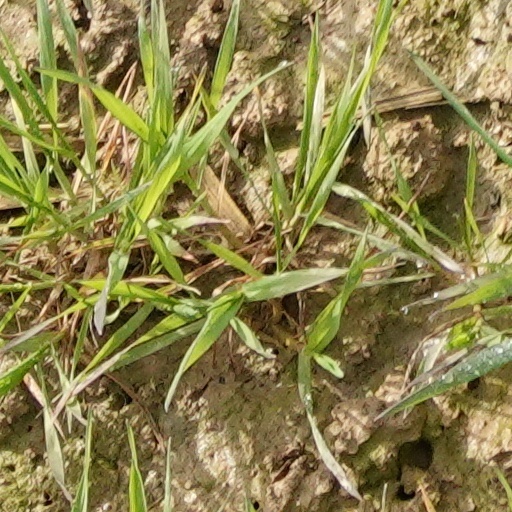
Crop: wheat